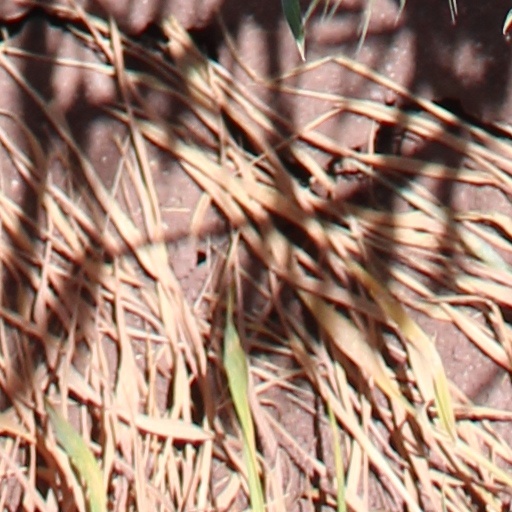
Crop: wheat